Jan Sarkander

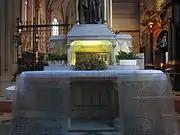
Relics of Sarkander in Olomouc

Jan Sarkander's relics lie in Saint Wenceslas Cathedral in Olomouc (Czech Republic).